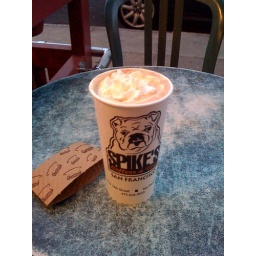
Hurray made by cute flirty boy